Brymbo railway branch lines

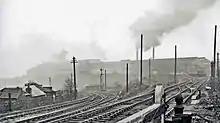
1962 view towards Brymbo (GWR) to left, towards Vron Colliery to right. Brymbo Steelworks in the background.

The Brymbo railway branch lines served the rich reserves of coal, iron, limestone and other minerals in an area around Brymbo to the west of Wrexham in Wales. Coalowners and others needed transport to get their products to market and lines were built from the main line into the mineral-bearing area. The topography was difficult and gradients were steep. The Great Western Railway became dominant, but a rival company built a competing line and branches.